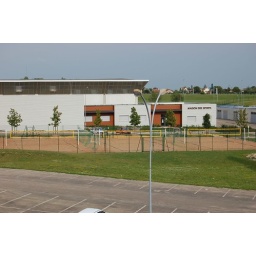
beach volley ball courts in front of my room